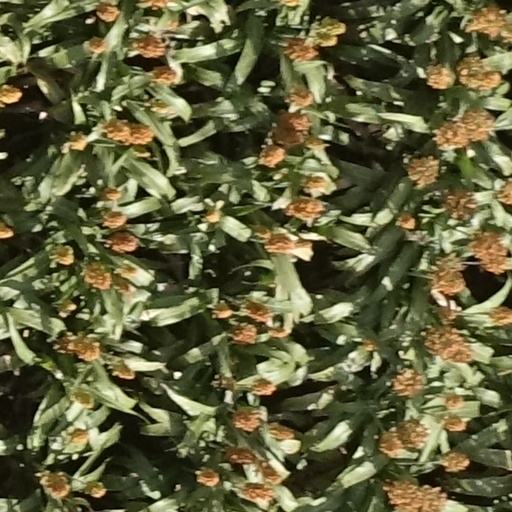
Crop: sorghum